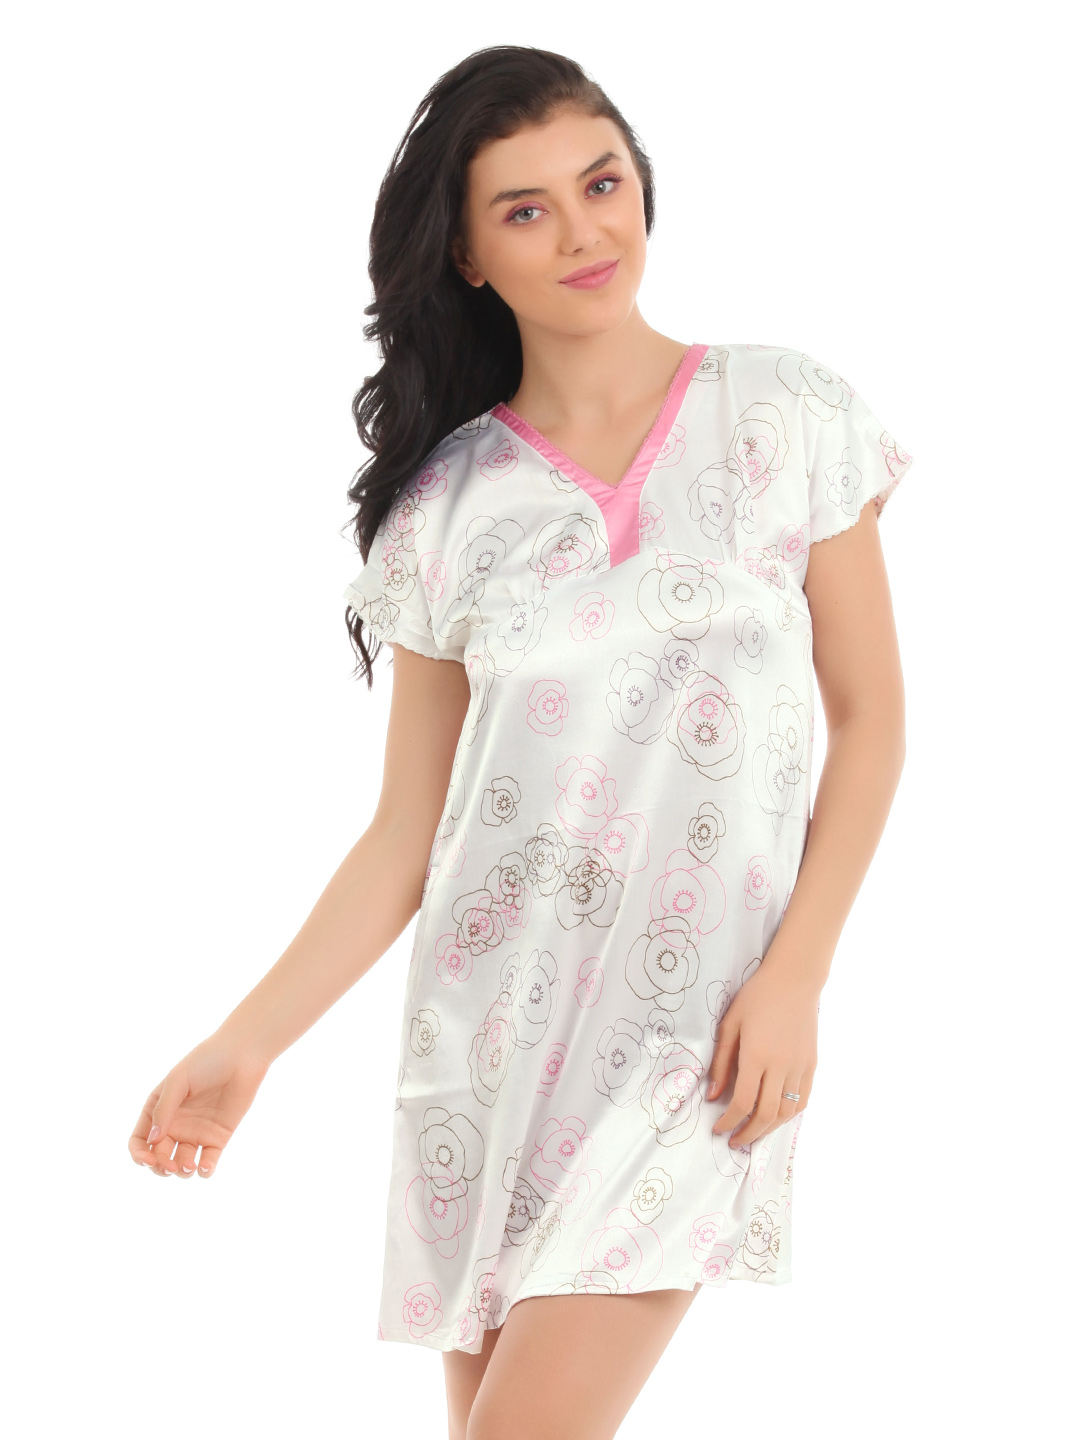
SDL by Sweet Dreams Women White Nightdress
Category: Apparel / Loungewear and Nightwear / Nightdress
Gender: Women
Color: White
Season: Summer 2017
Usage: Casual